Ute music

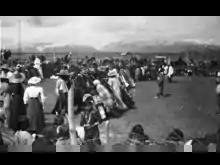
A group of Ute people participating in the Bear Dance

An iconic ceremonial dance of the Ute tribe is the Bear Dance. There are many different Bear dance songs with complex rhythms and melodies. They are often sung and danced at festivals lasting multiple days, up to a week, such as the Tam-Nam Nacup Springtime Festival. Some claim the dance was originally used as a courting dance, but today it is mostly a dance of sociability and general good feeling.